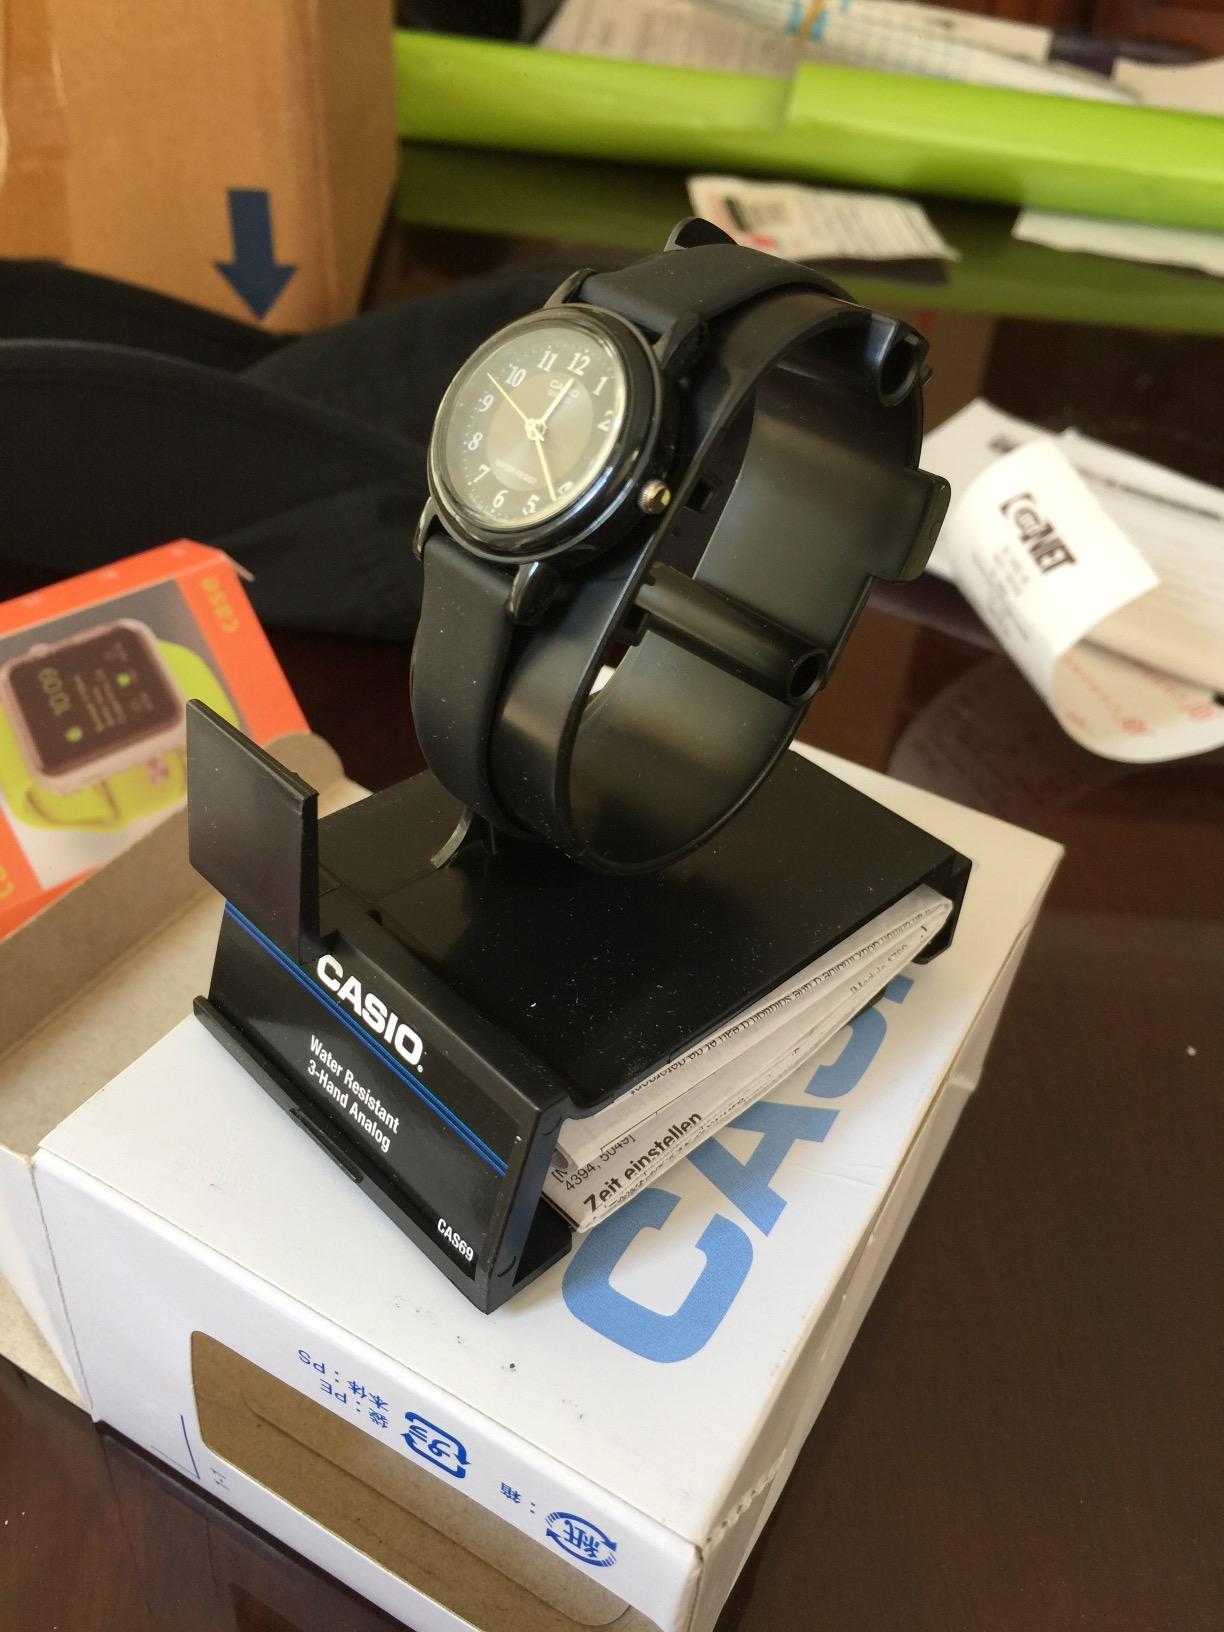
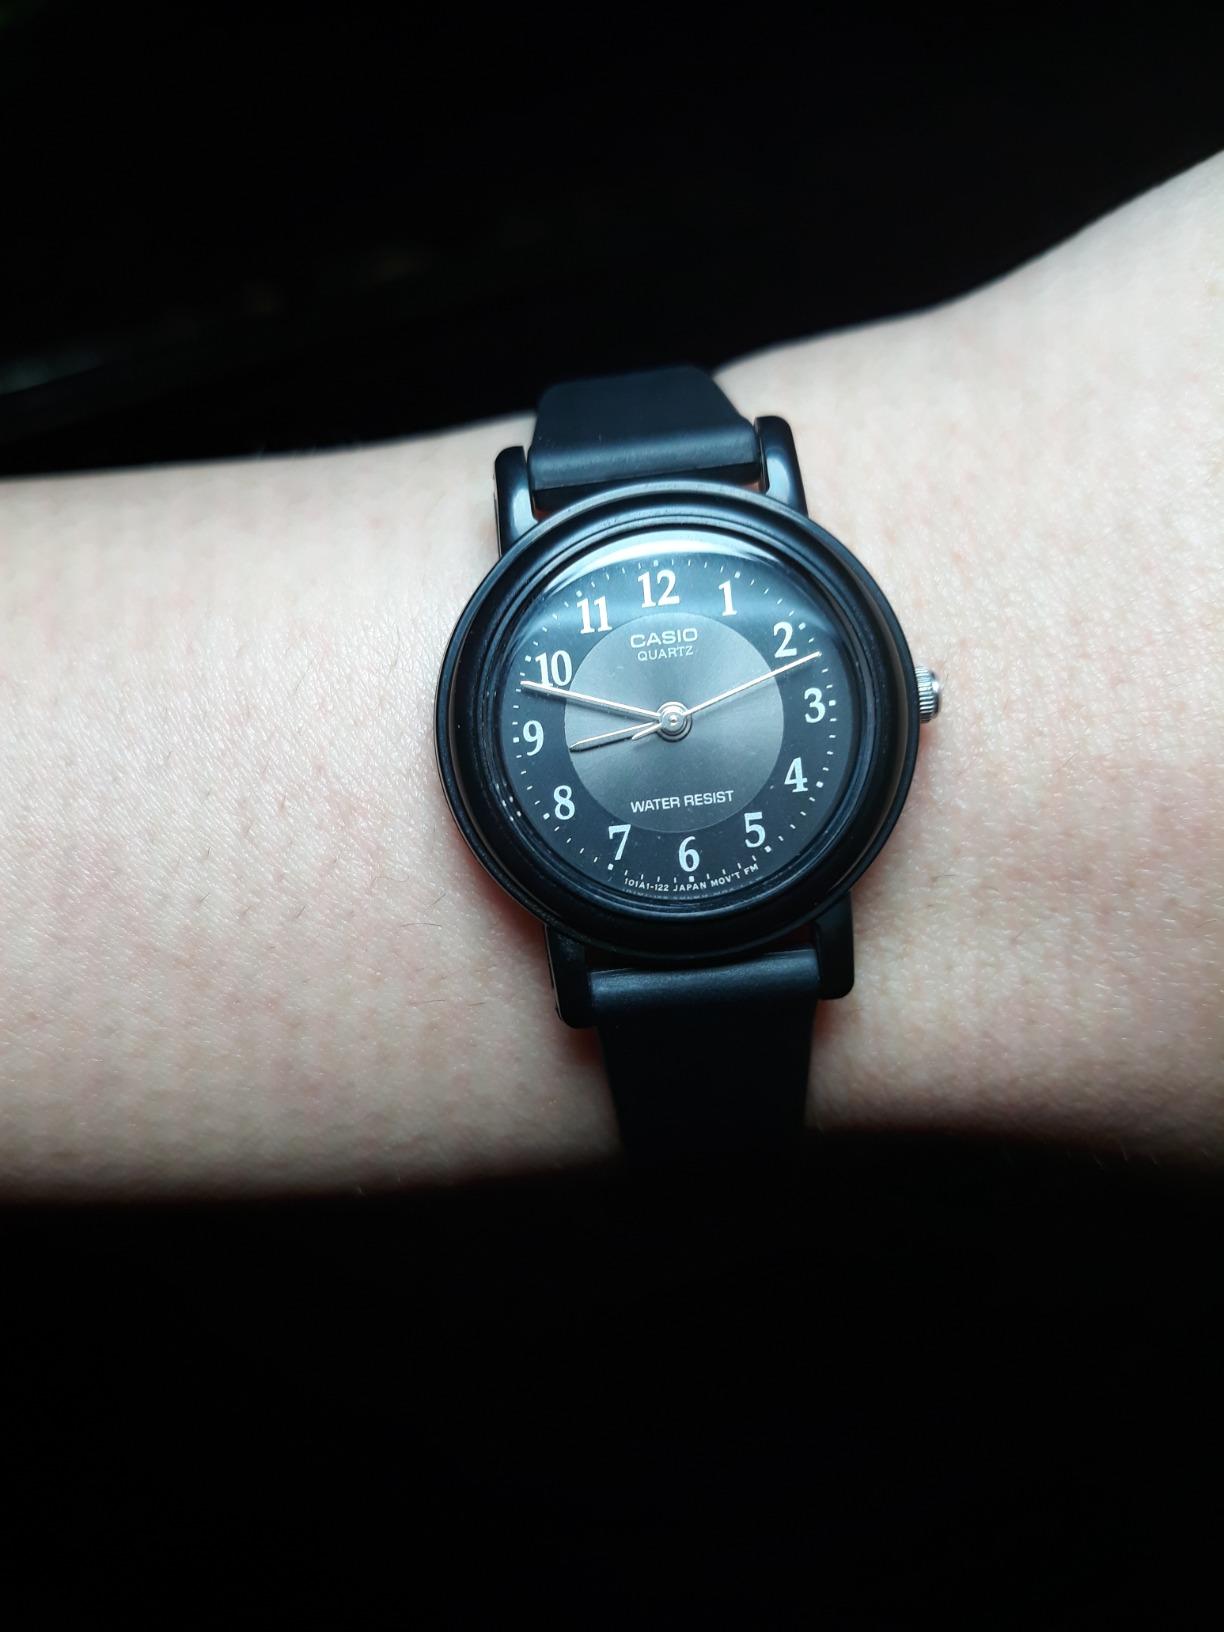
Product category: accessories_watch
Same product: yes